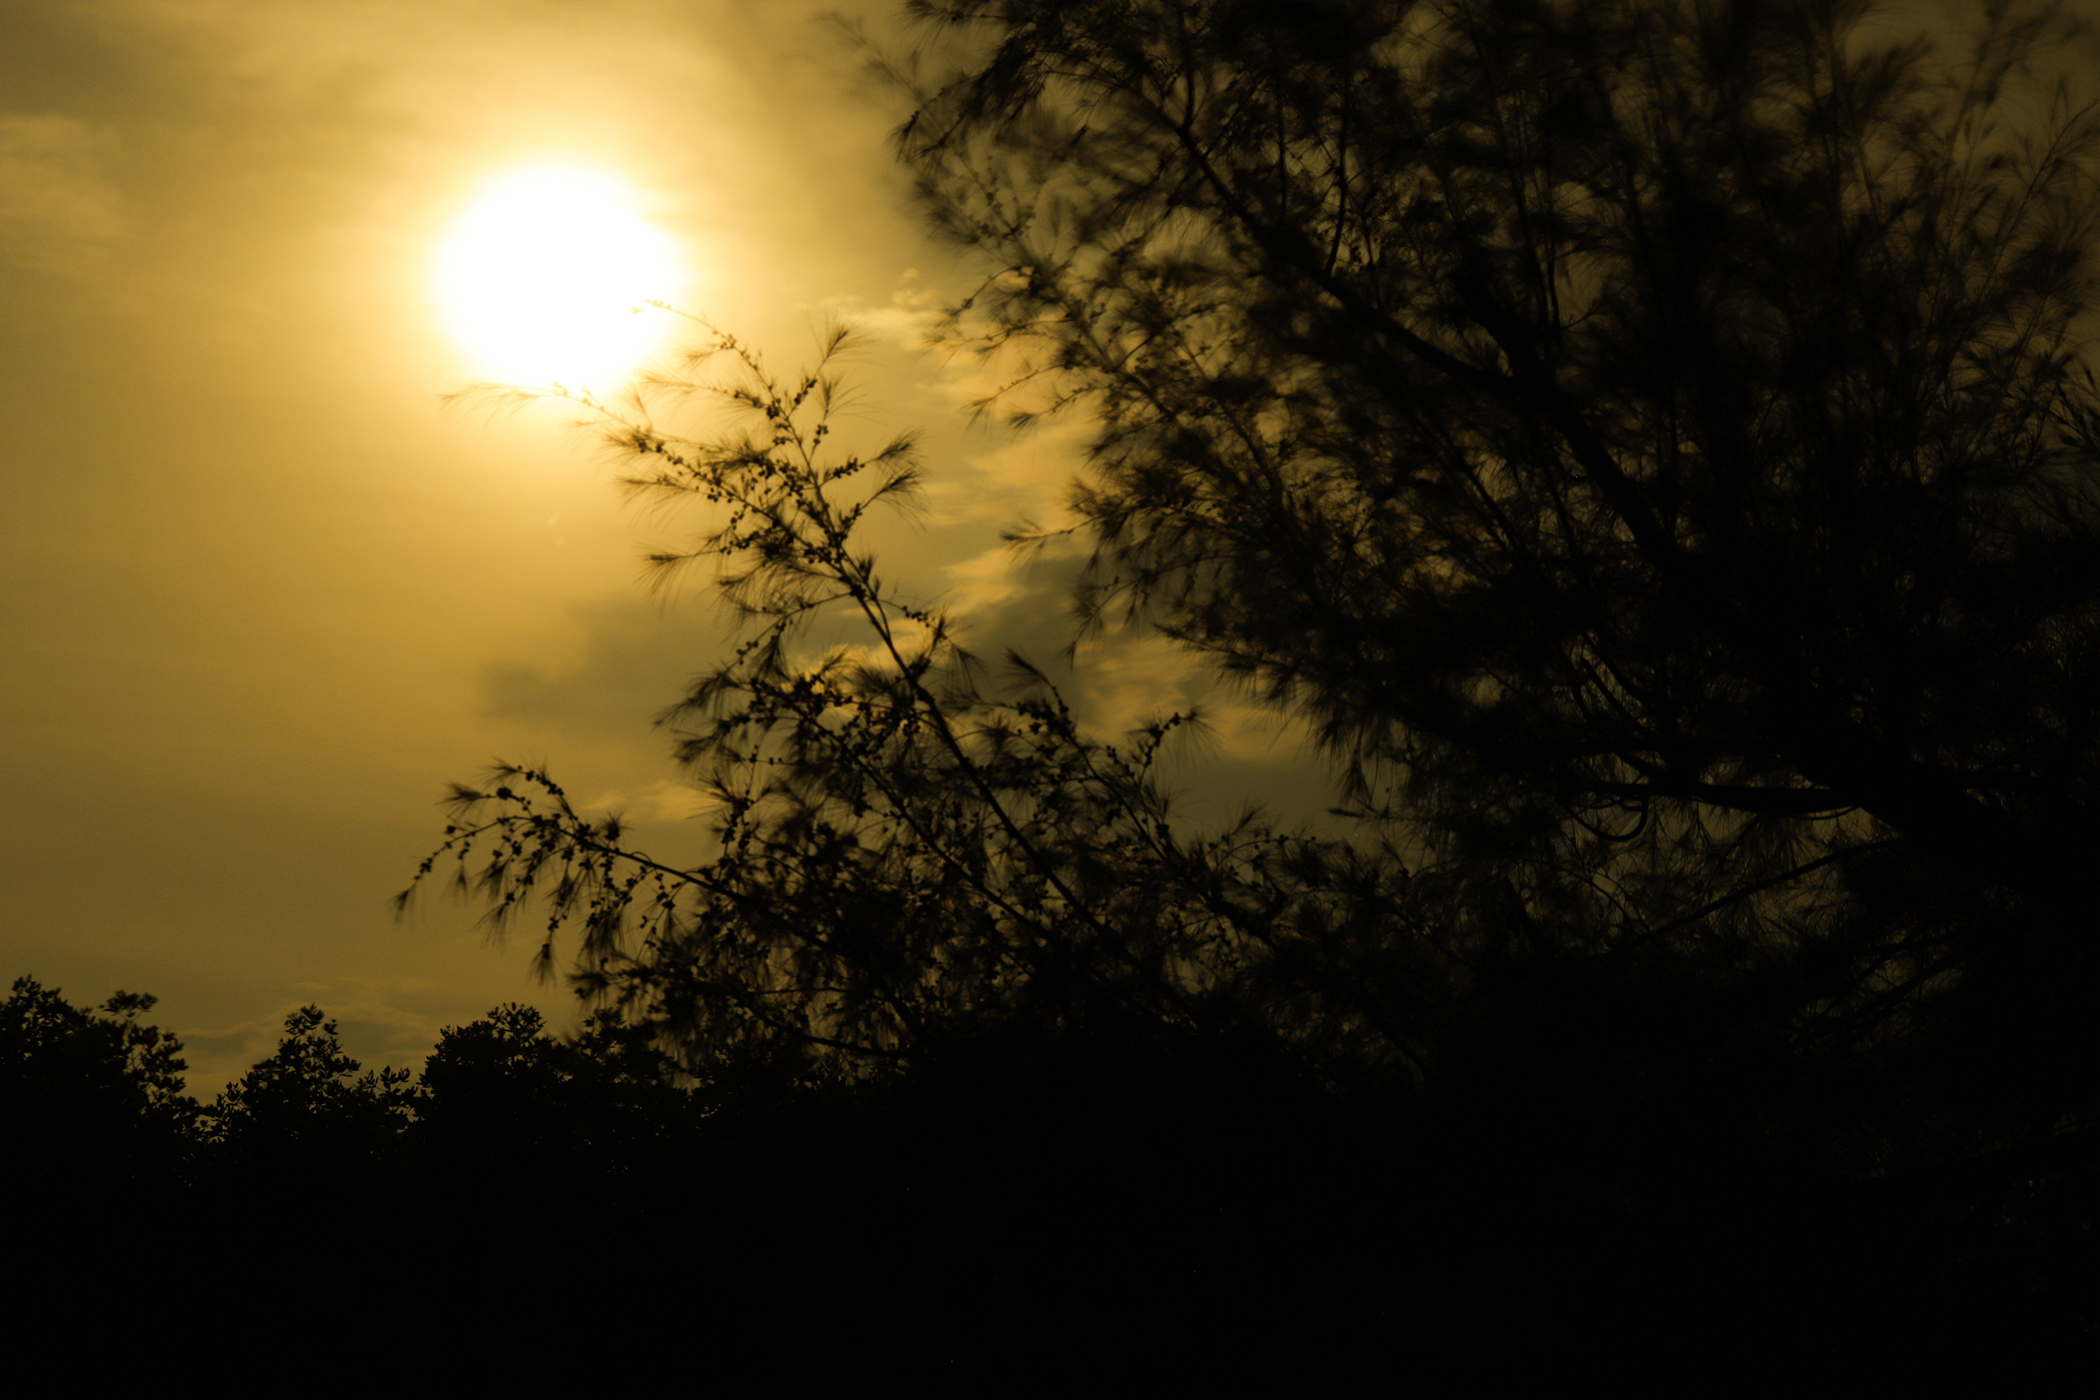
moon, tree, black, dark, sky, nature, atmospheric phenomenon, branch, cloud, light, atmosphere, morning, sunlight, natural landscape, darkness, woody plant, night, evening, leaf, sun, astronomical object, sunrise, backlighting, sunset, plant, horizon, landscape, forest, photography, twig, wood, meteorological phenomenon, dusk, heat